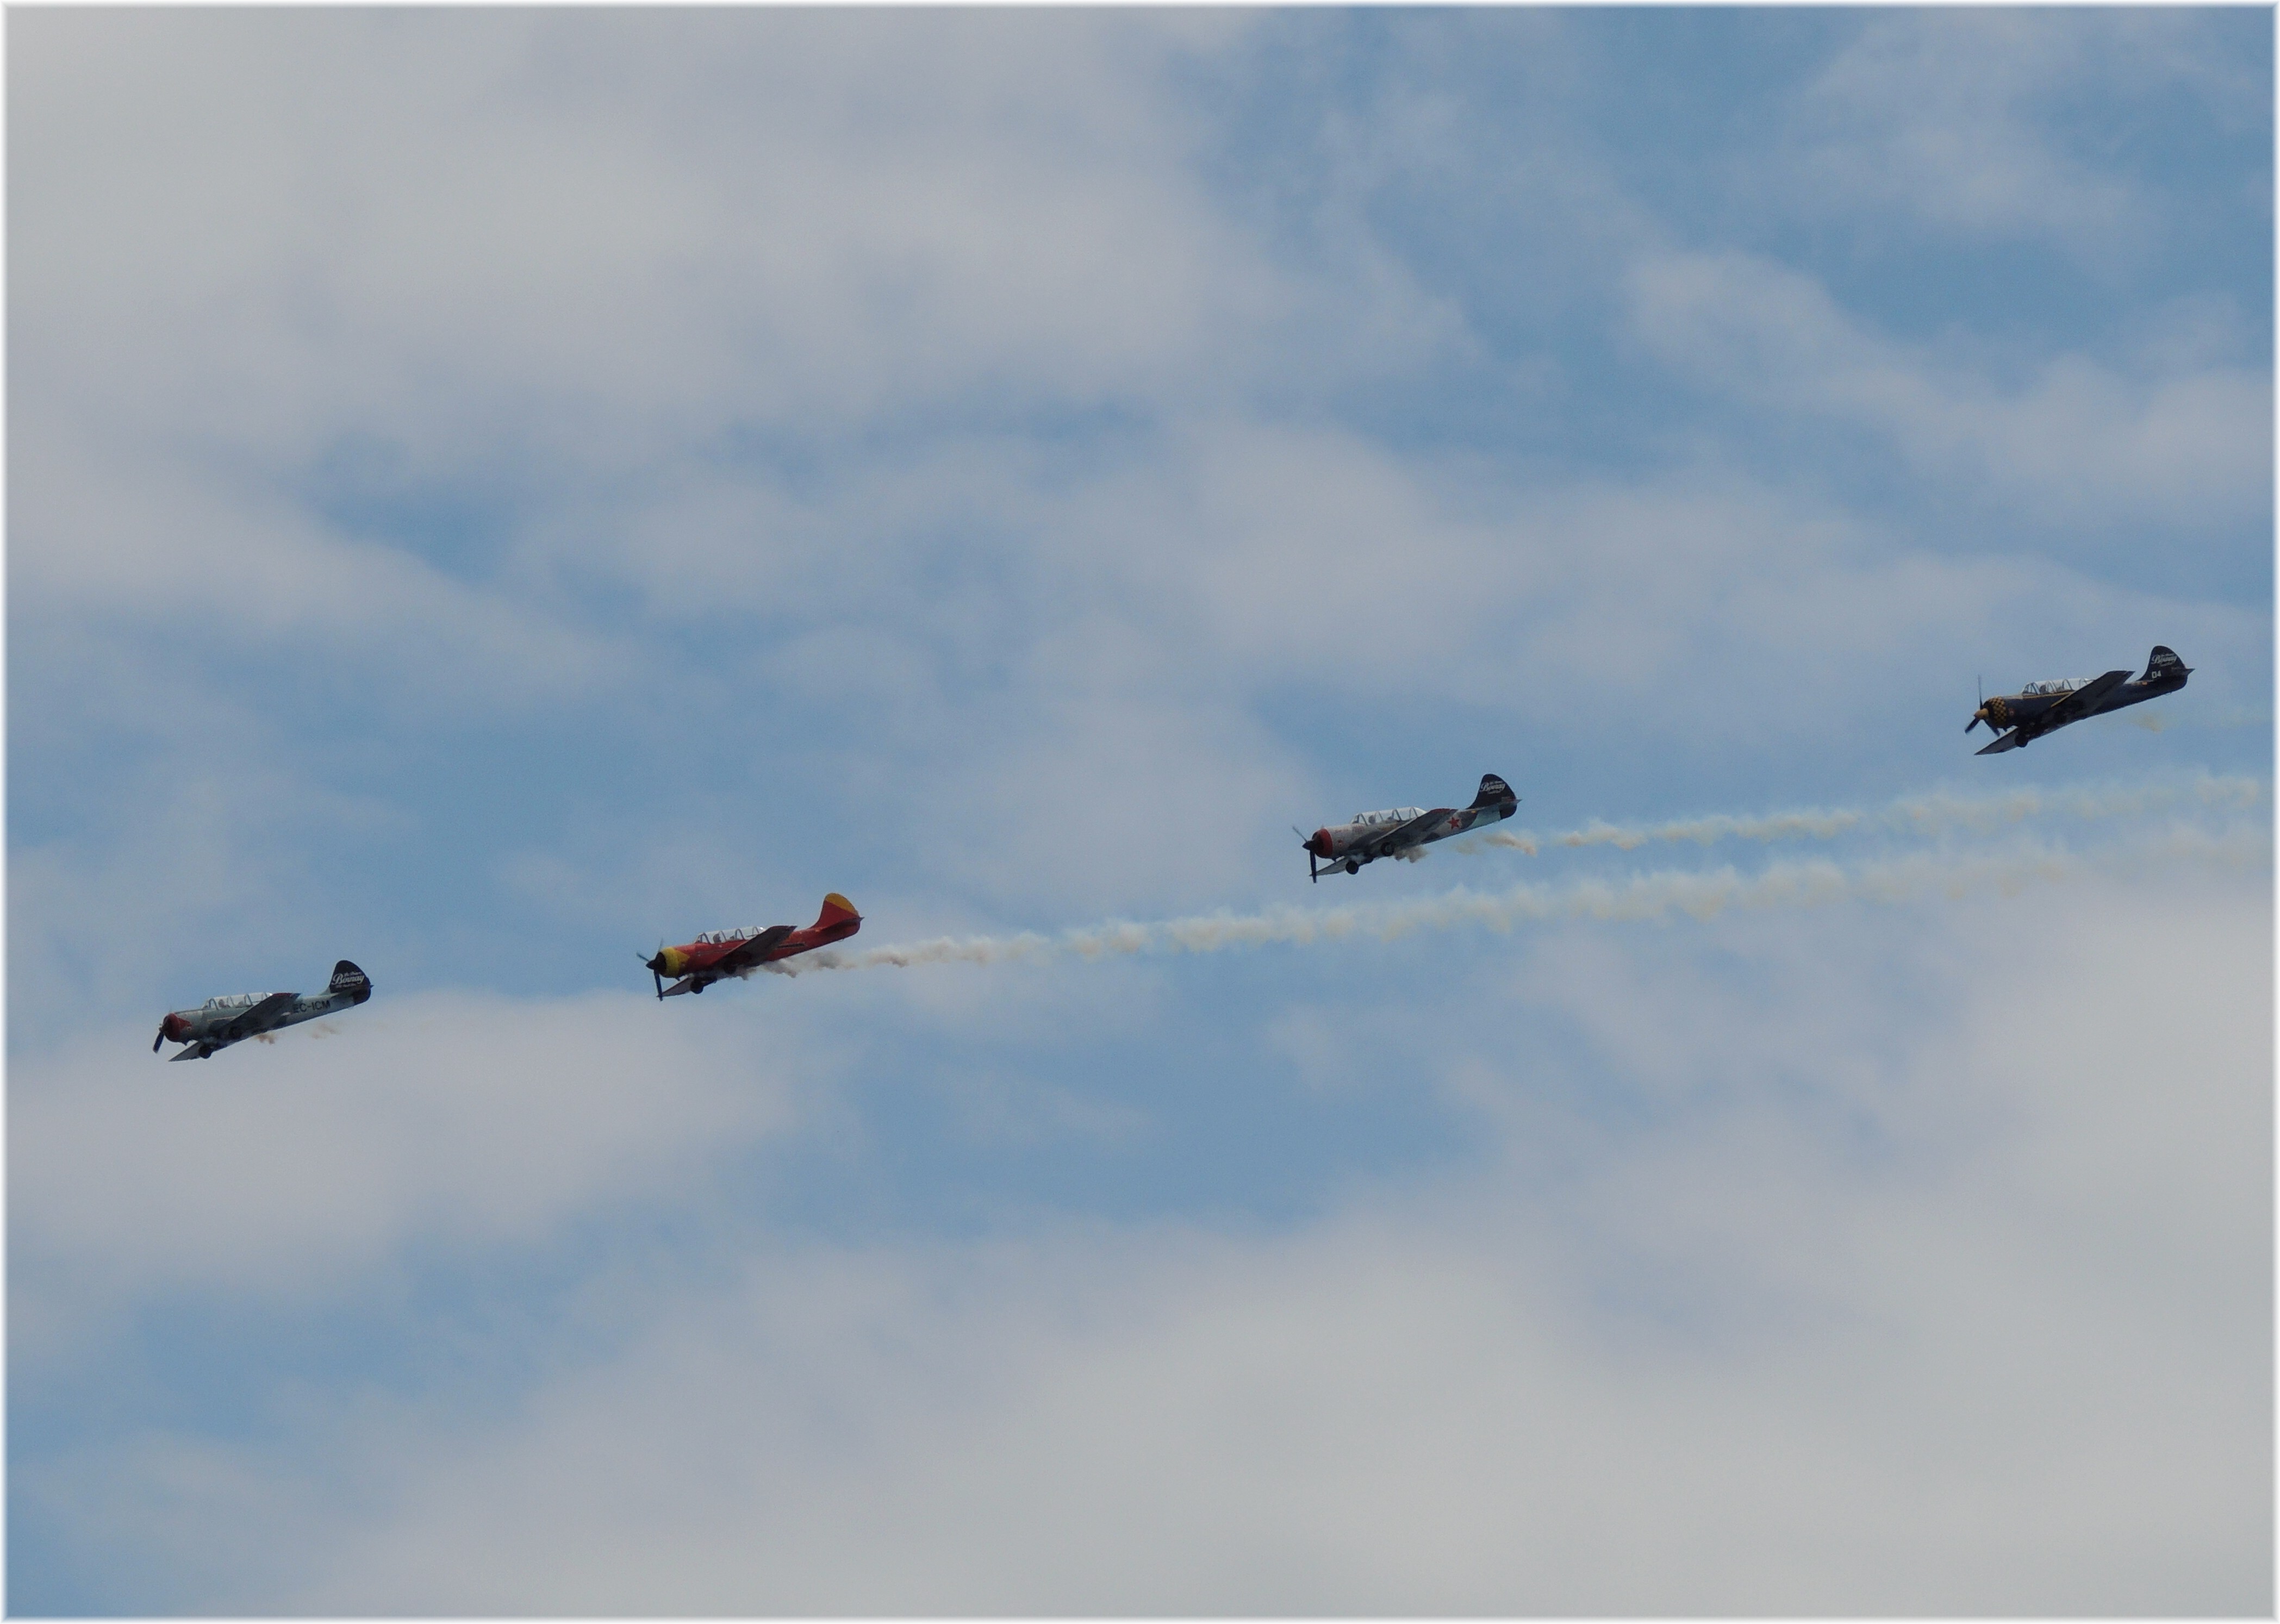
wing, sky, airplane, aircraft, vehicle, airline, aviation, flight, takeoff, air show, air force, aerobatics, atmosphere of earth, general aviation